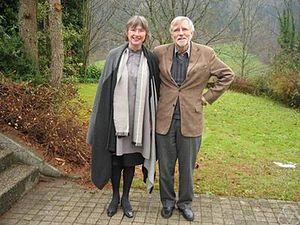
Kirsti Andersen et Henk Bos, à Oberwolfach en 2005.
Hendrik Jan Maarten "Henk" Bos est un historien des mathématiques néerlandais.
Kirsti Møller Andersen, est une historienne danoise des mathématiques, elle a également publié sous le nom de Kirsti Pedersen.